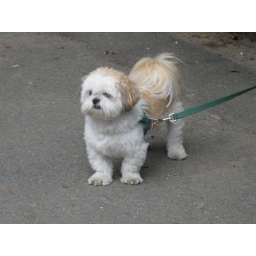
cute dog near Wollman Rink, Central Park today